François Fratellini

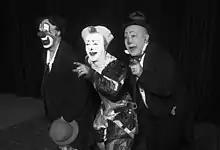
François Fratellini, centre

François Fratellini (1879–1951) was a French circus clown. He performed as an elegant Whiteface. He was a member of the Fratellini Family. François was born in Paris, in 1879, and died there in 1951. He had two brothers: Paul Fratellini (1877–1940) and Albert Fratellini (1886–1961).